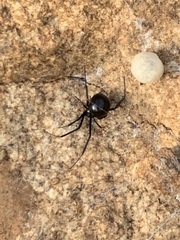
Species: Lactrodectus_hesperus